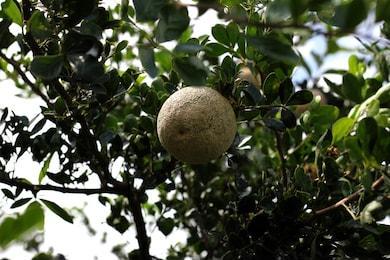
Label: others